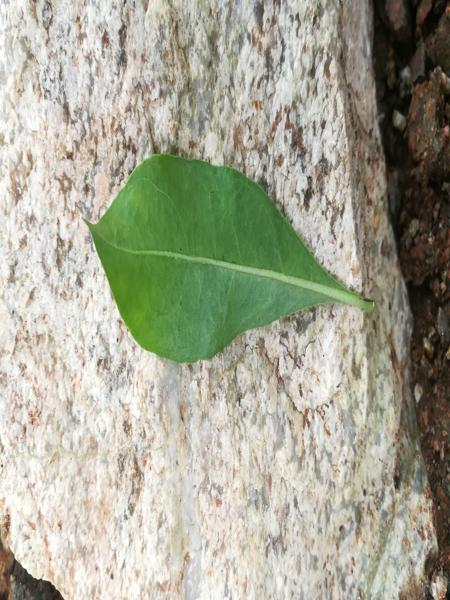
Plant: Henna